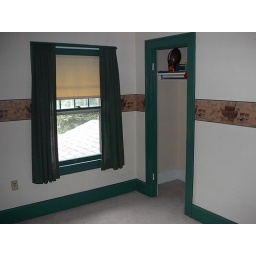
Big chicken's room standing near east window in her room